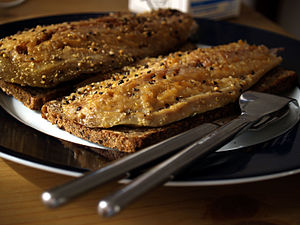
Makrel / Næringsindhold
Pebermakrel på rugbrød.
Rugbrød med røget pebermakrel
Makrel eller atlantisk makrel er en fiskeart i makrelslægten. Det er en hurtigsvømmende fisk, der ofte optræder i store stimer. Den er udbredt fra Sortehavet og Middelhavet til Island og Nordnorge samt ved Nordamerikas østkyst. Den kan strejfe dybt ind i Østersøen. Der foregår et stort fiskeri efter makrel. På grund af overfiskeri i Nordsøen var der en brat nedgang i makrelbestanden omkring 1970.